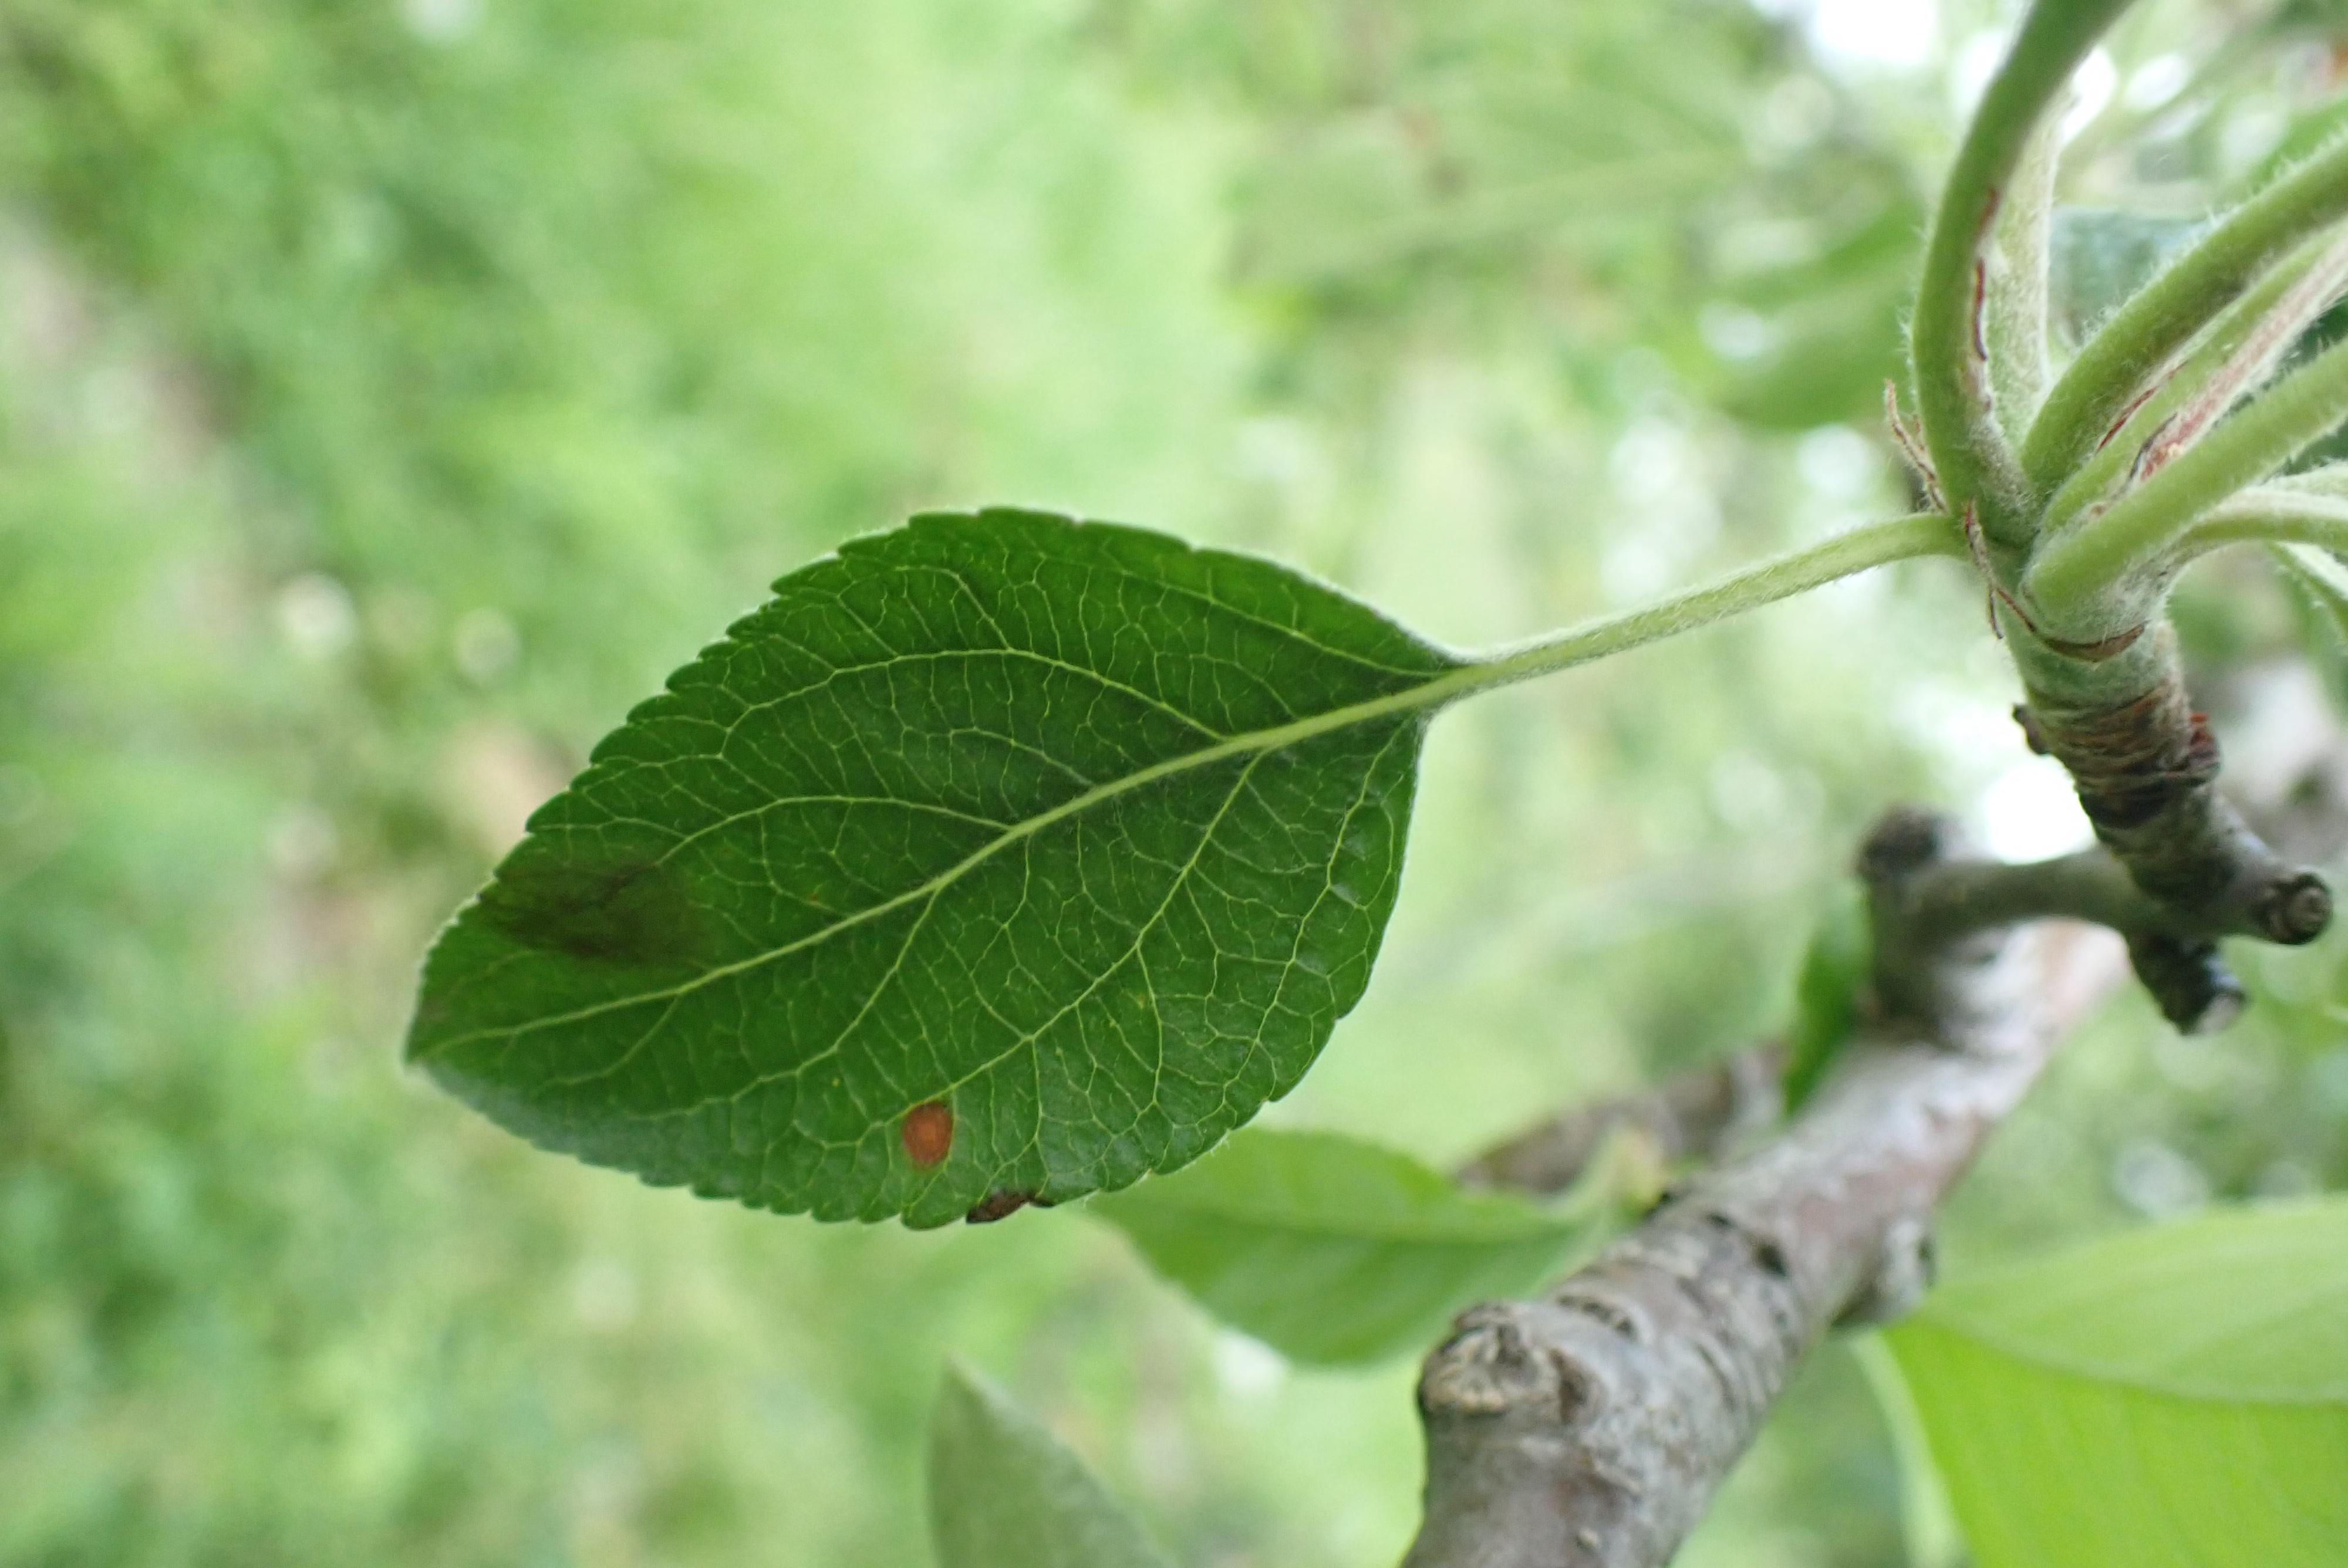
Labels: scab, frog_eye_leaf_spot